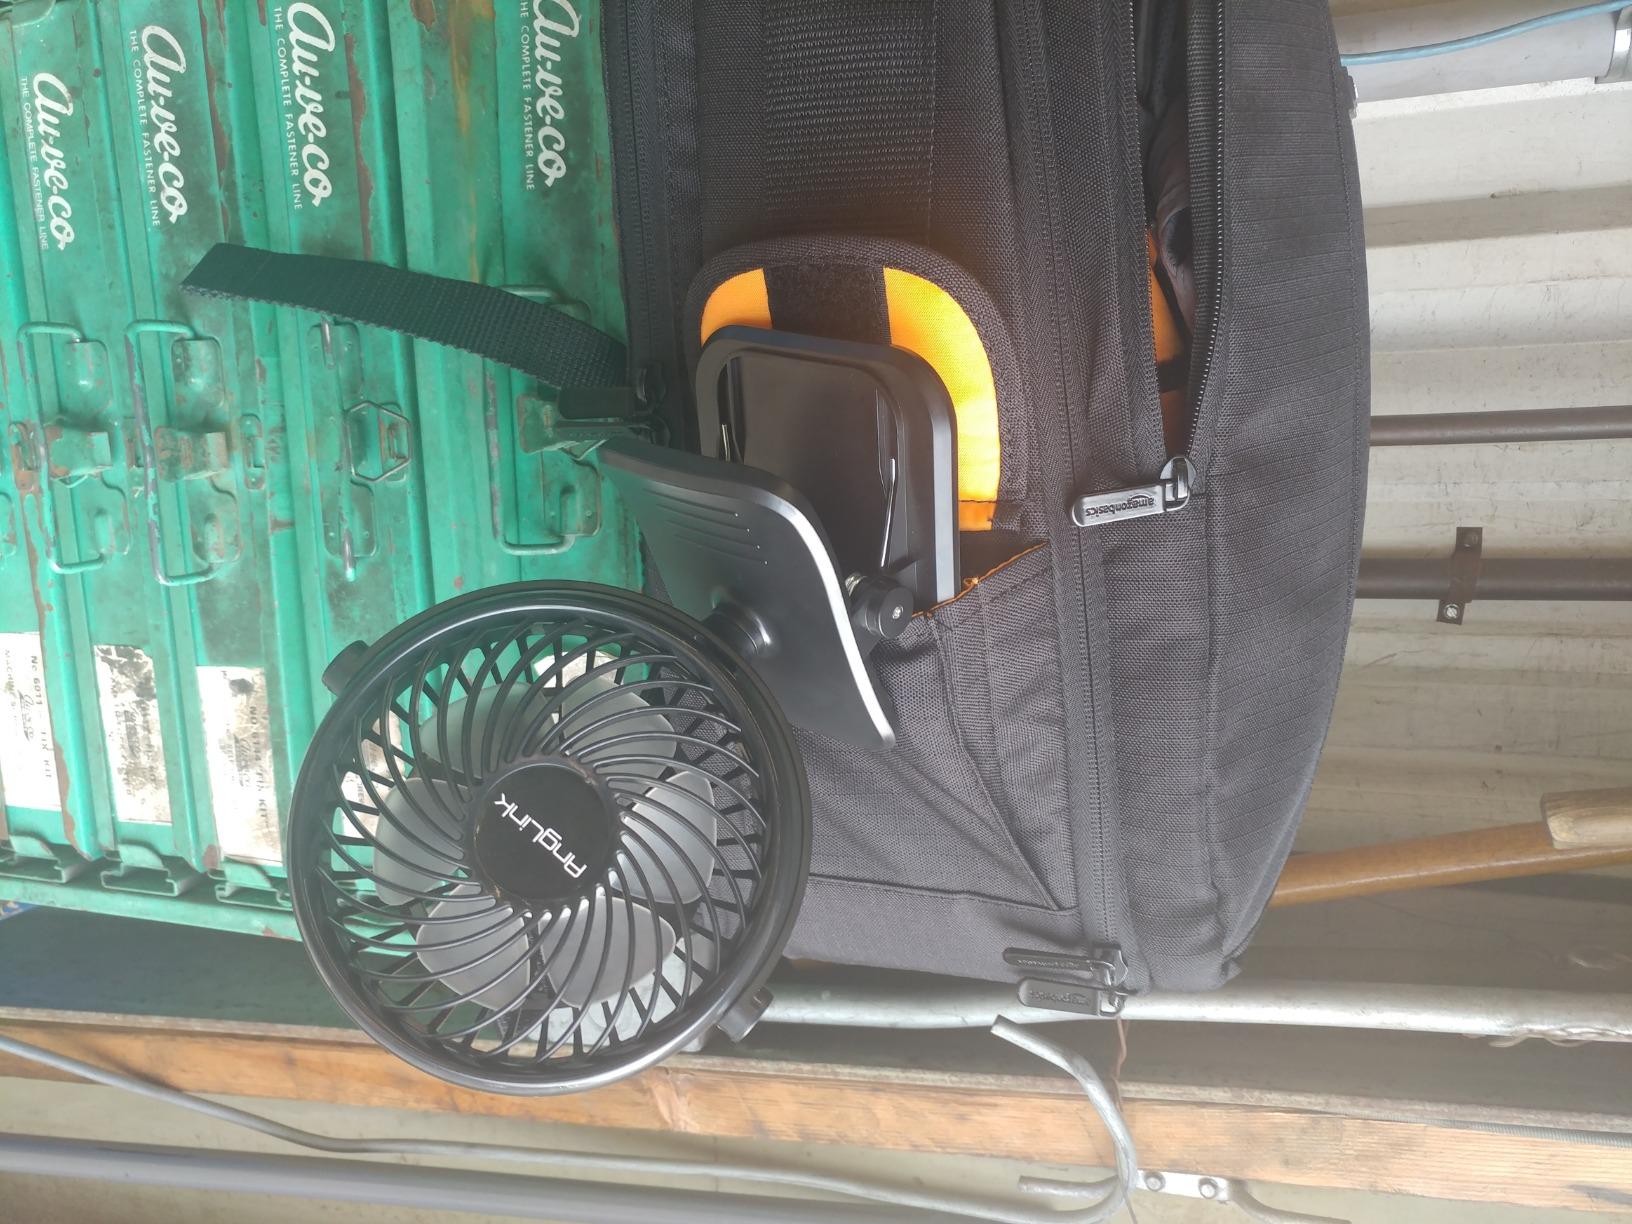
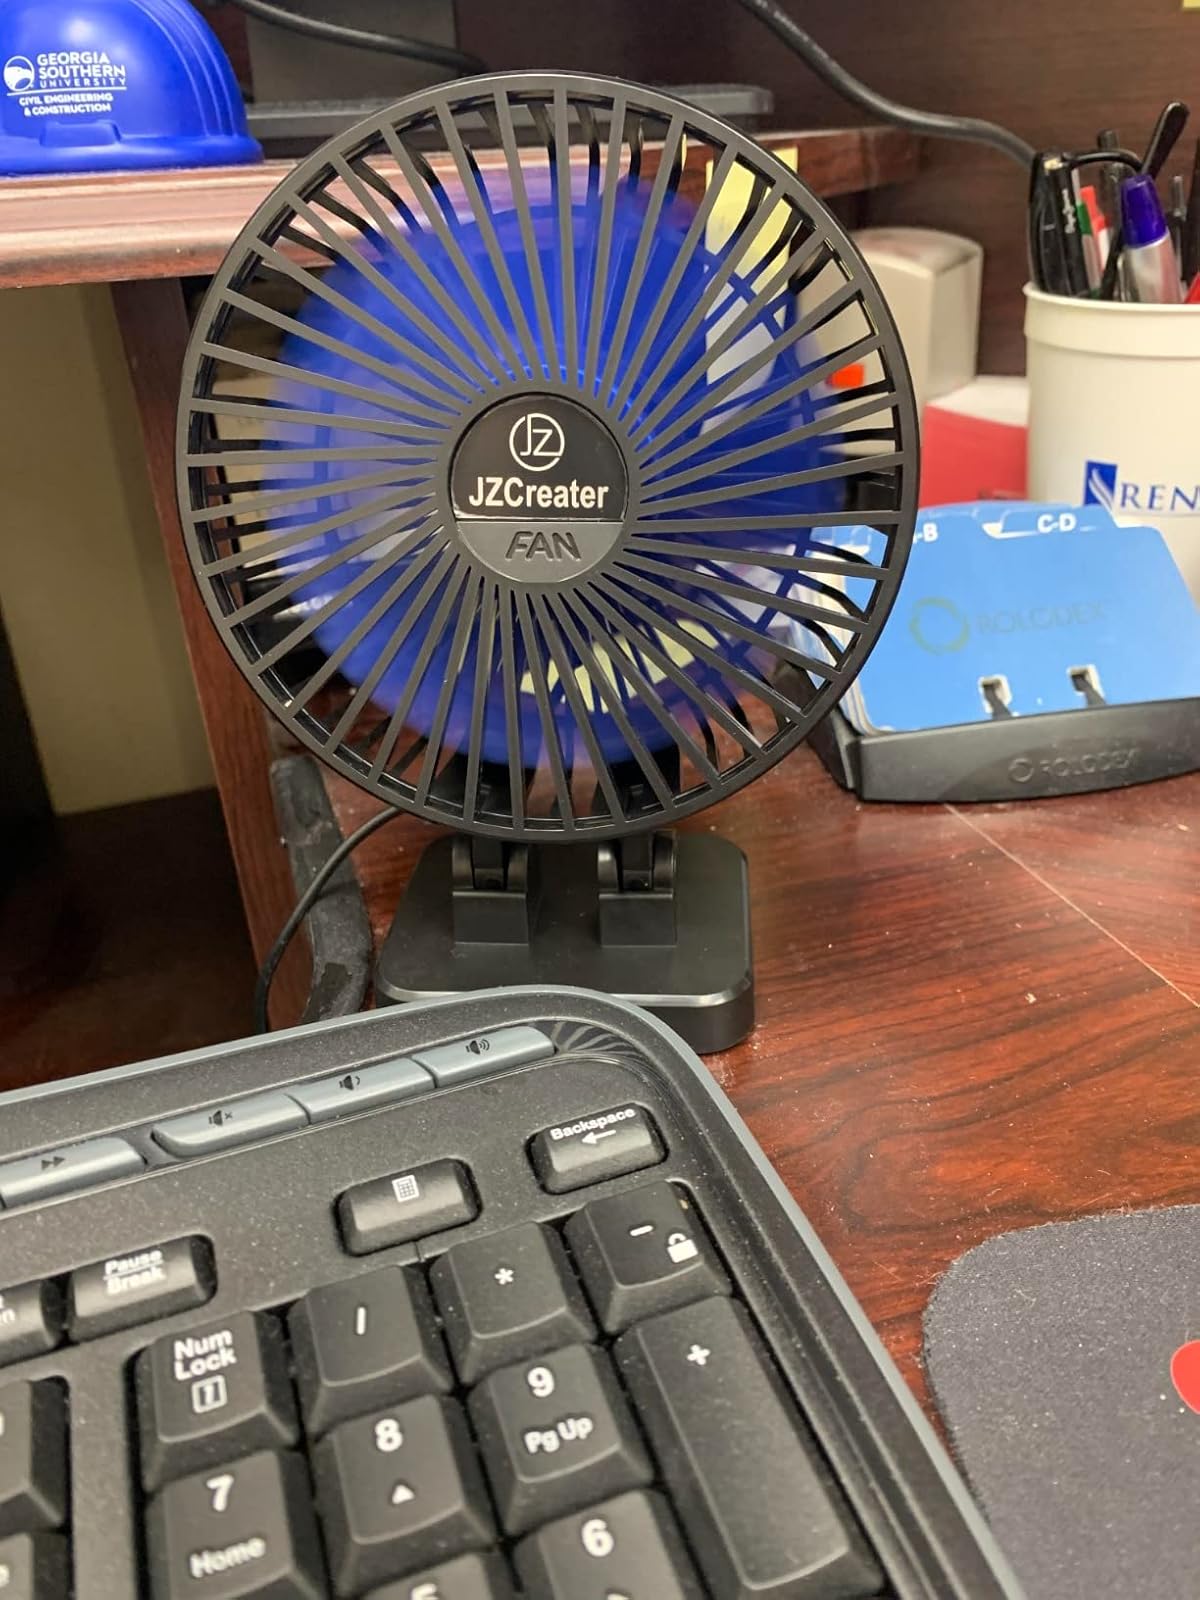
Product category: fan
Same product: no